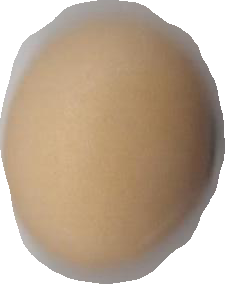
Variety: Anjasmoro